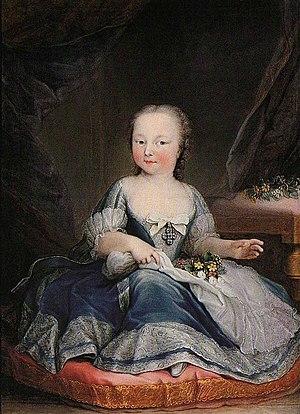
Maria Giovanna Clementi, dite La Clementina, née en 1692, et morte en 1761, est une peintre italienne, spécialisée dans les portraits.